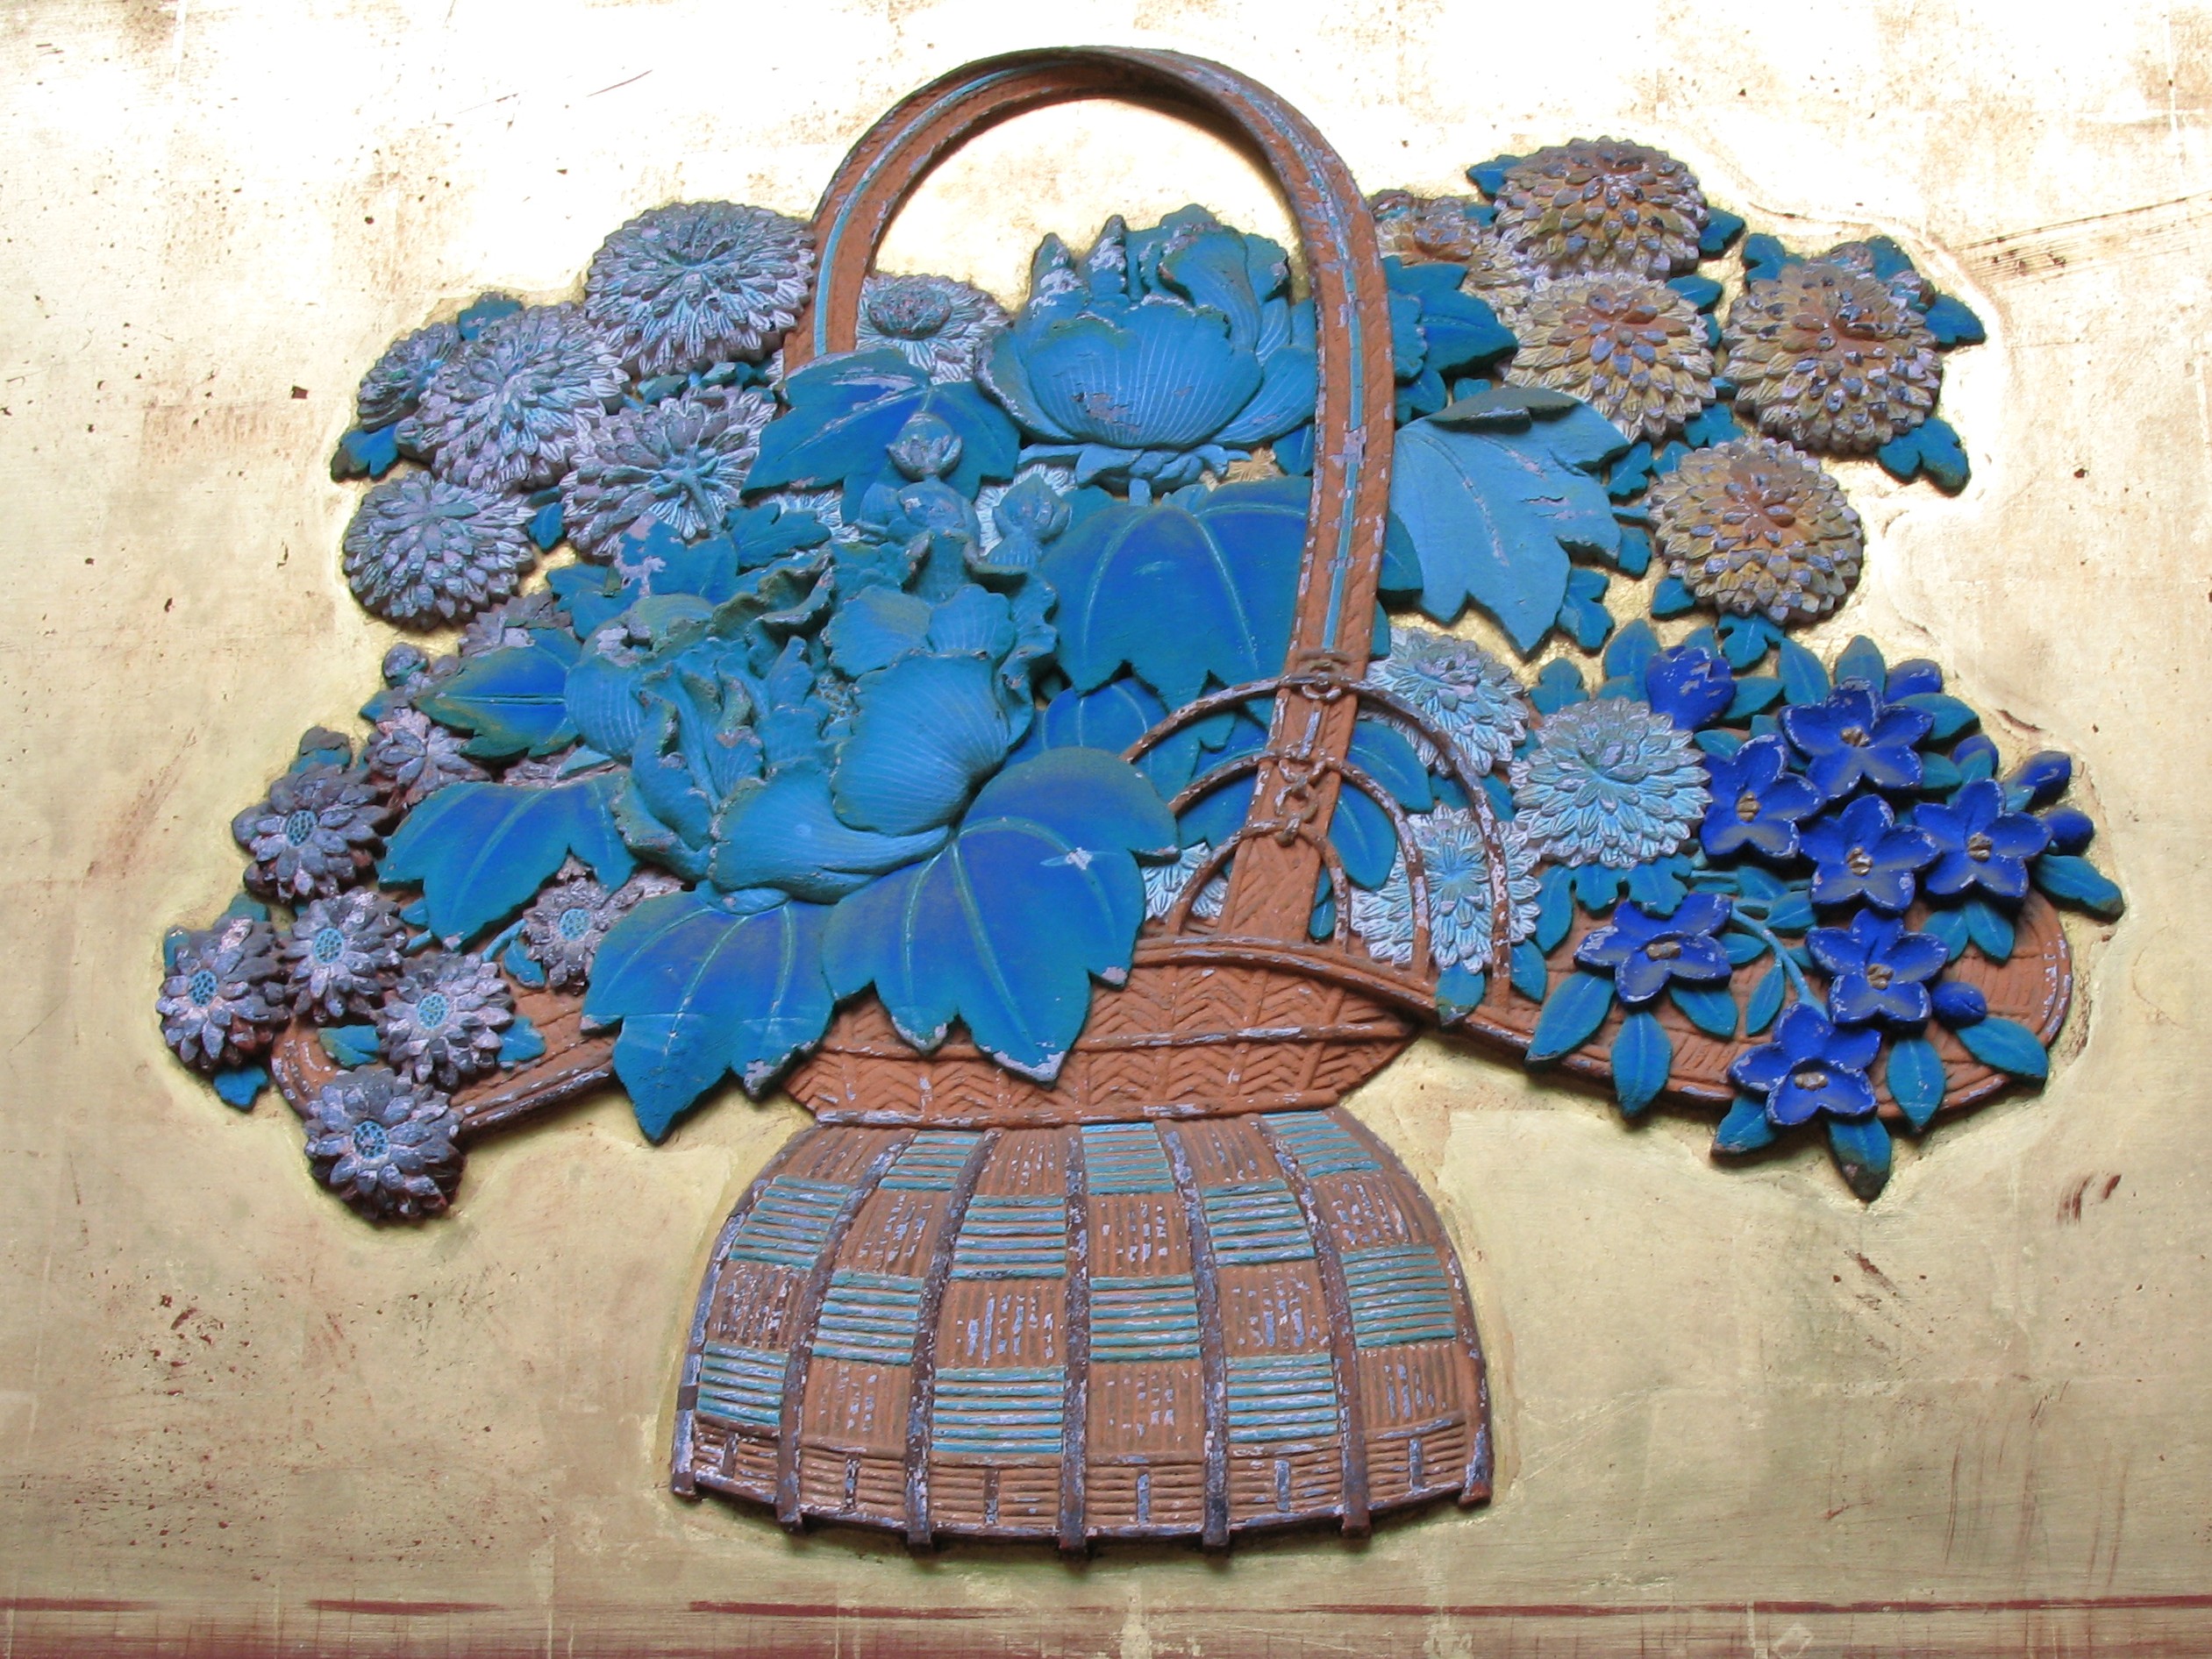
flower, high, blue, painting, sculpture, art, temple, shrine, nikko, hires, heritage, hi, res, powershotg7, toushogu, canong7 world, fashion accessory